Sky position (RA, Dec in degrees): 195.354, 28.677
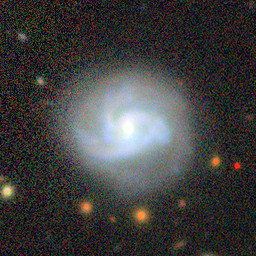
Galaxy morphology: Unbarred Loose Spiral Galaxies